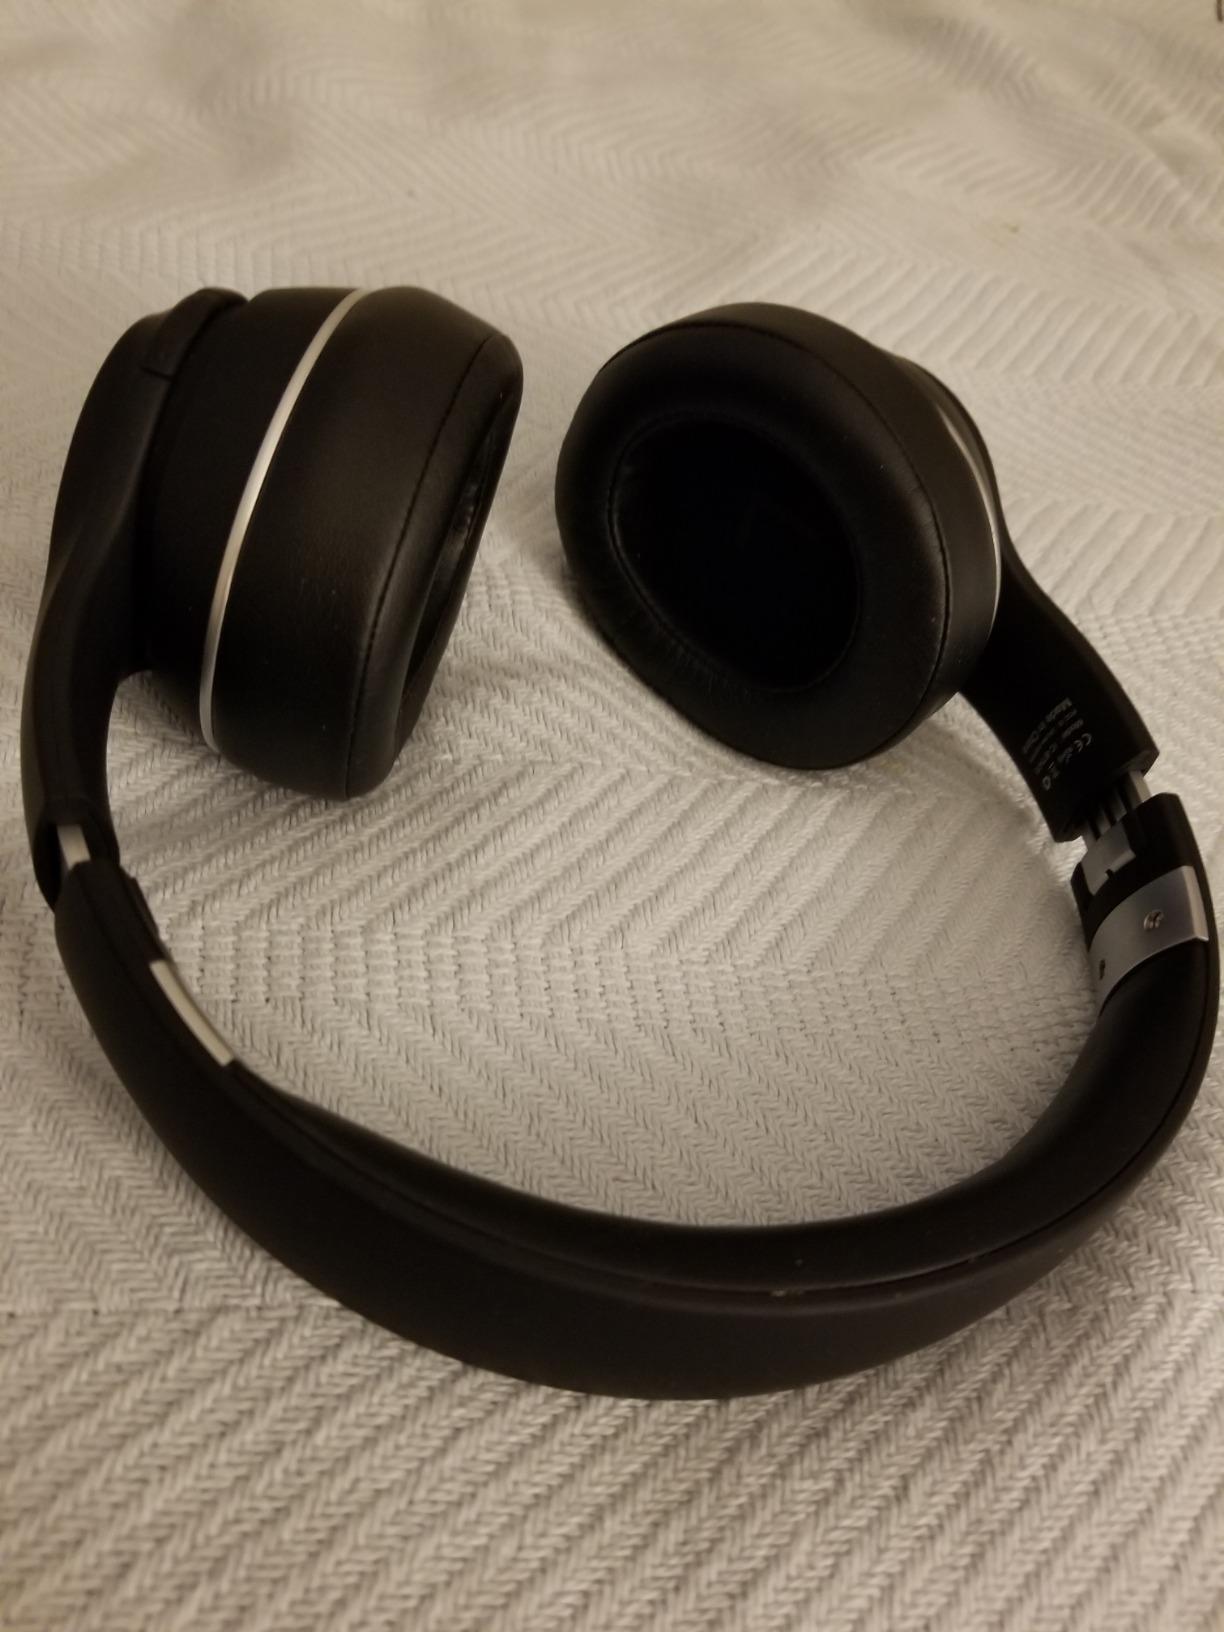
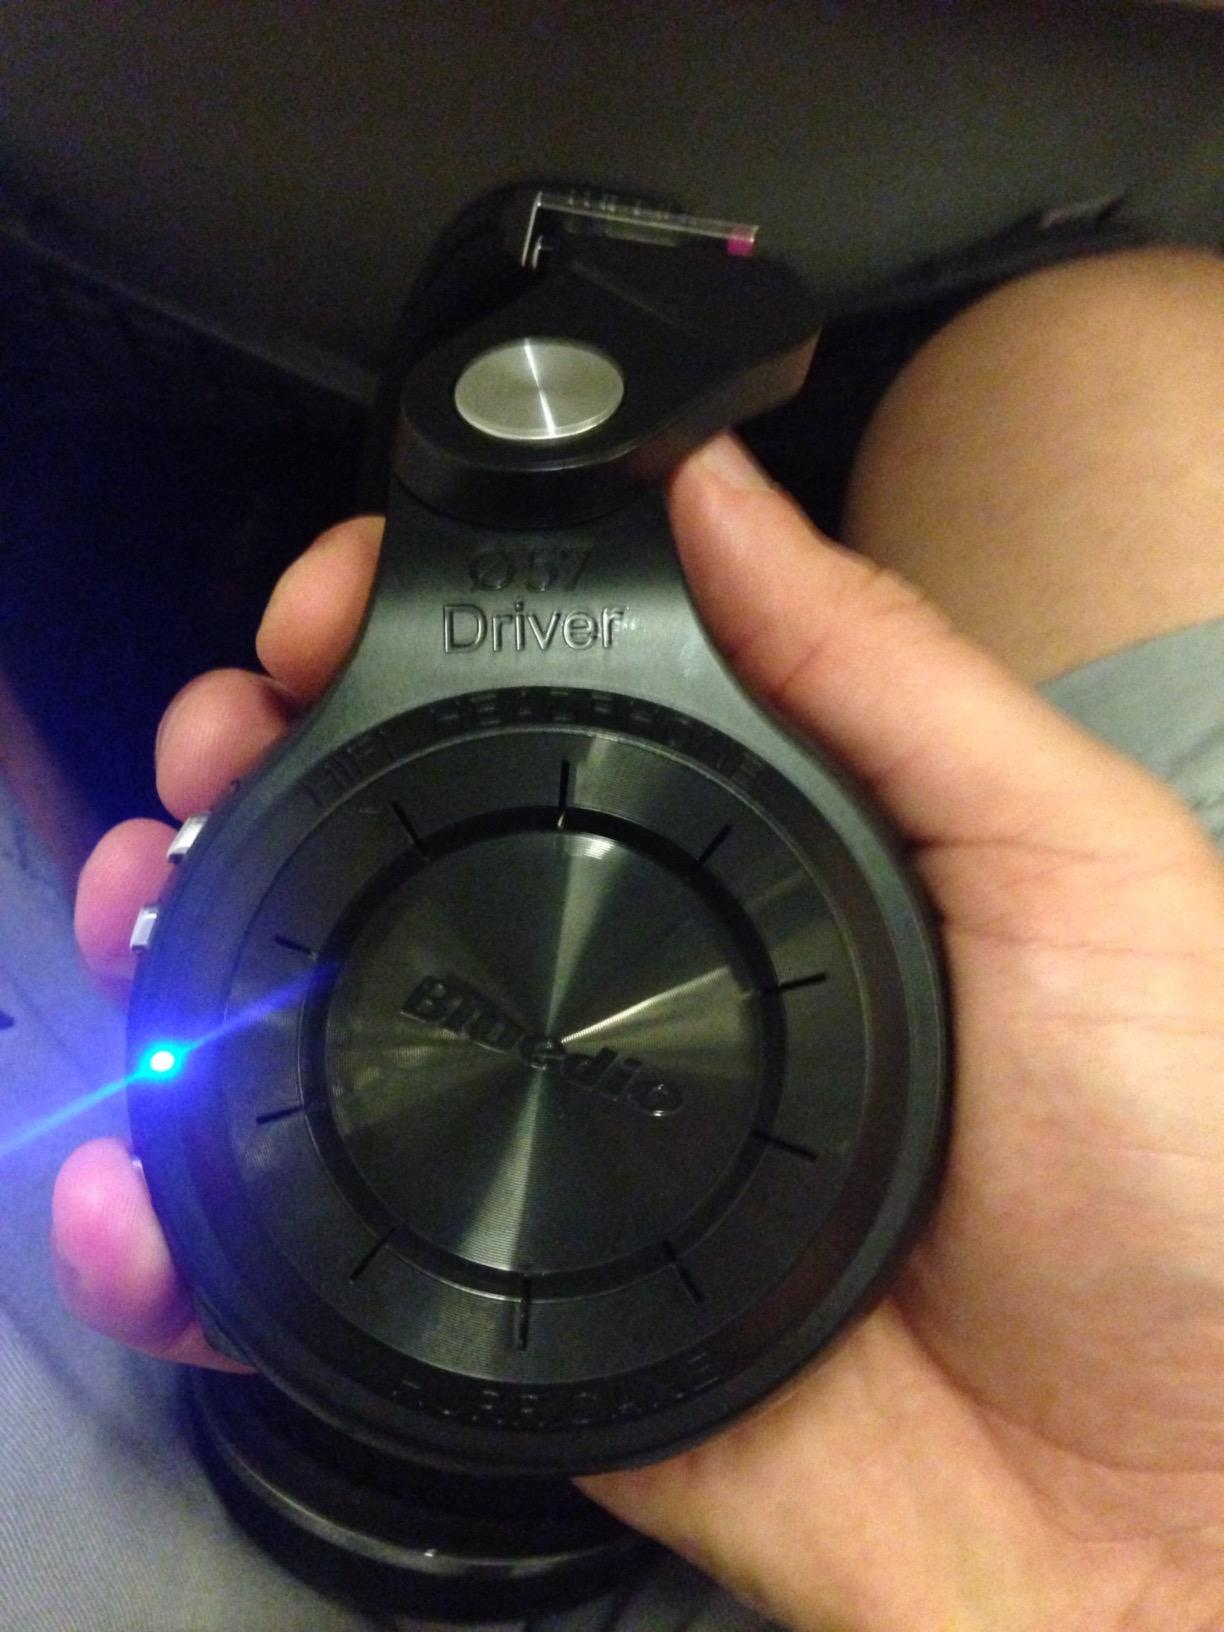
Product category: headphones
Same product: no